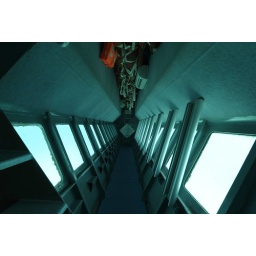
A glass bottomed boat in the Seychelles